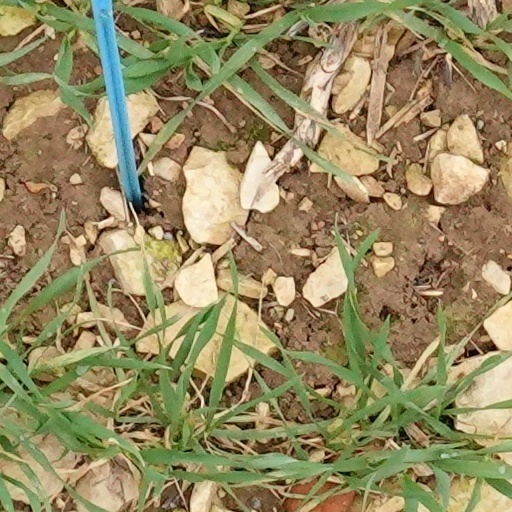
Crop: wheat